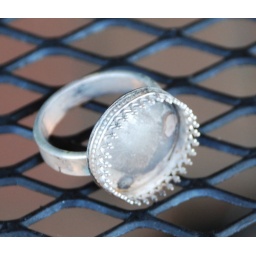
now i need to drop it in the pickle pot and then clean it up and set the stone !!!